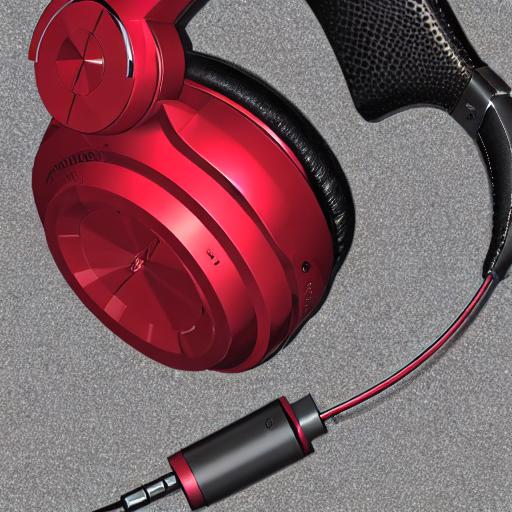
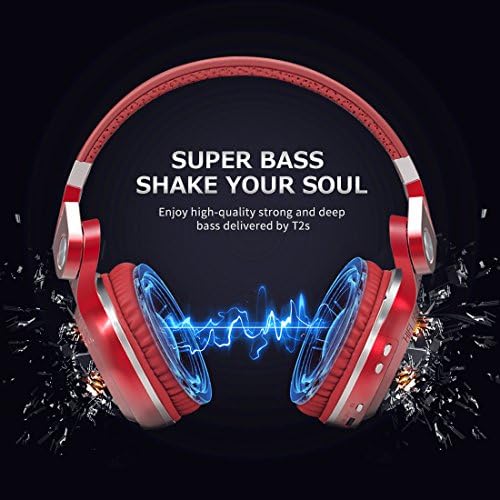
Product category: headphones
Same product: no